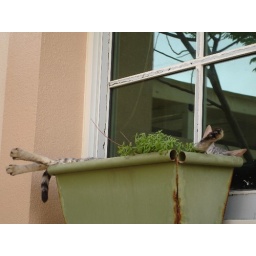
Mamzer lounging in the flower pot.... early morning cat nap!